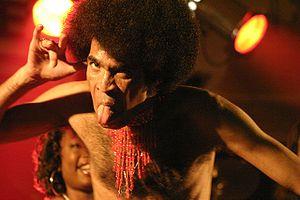
Bobby Farrell, de son vrai nom Alfonso Farrell, est un danseur et chanteur néerlandais, né le 6 octobre 1949 à Aruba dans les Petites Antilles et mort le 30 décembre 2010 à Saint-Pétersbourg, en Russie.